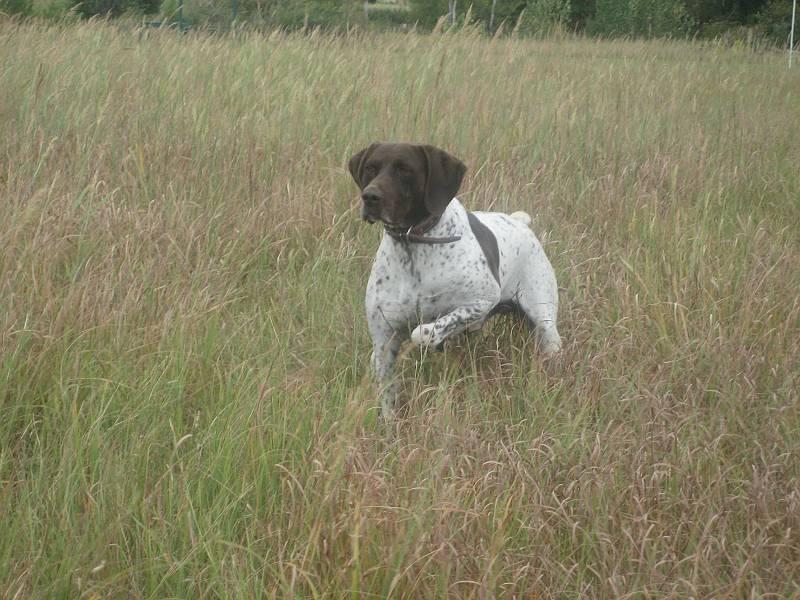
German_short-haired_pointer